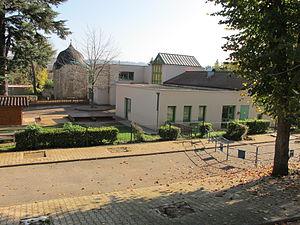
Albigny-sur-Saône est une commune française située dans la métropole de Lyon, en région Auvergne-Rhône-Alpes.